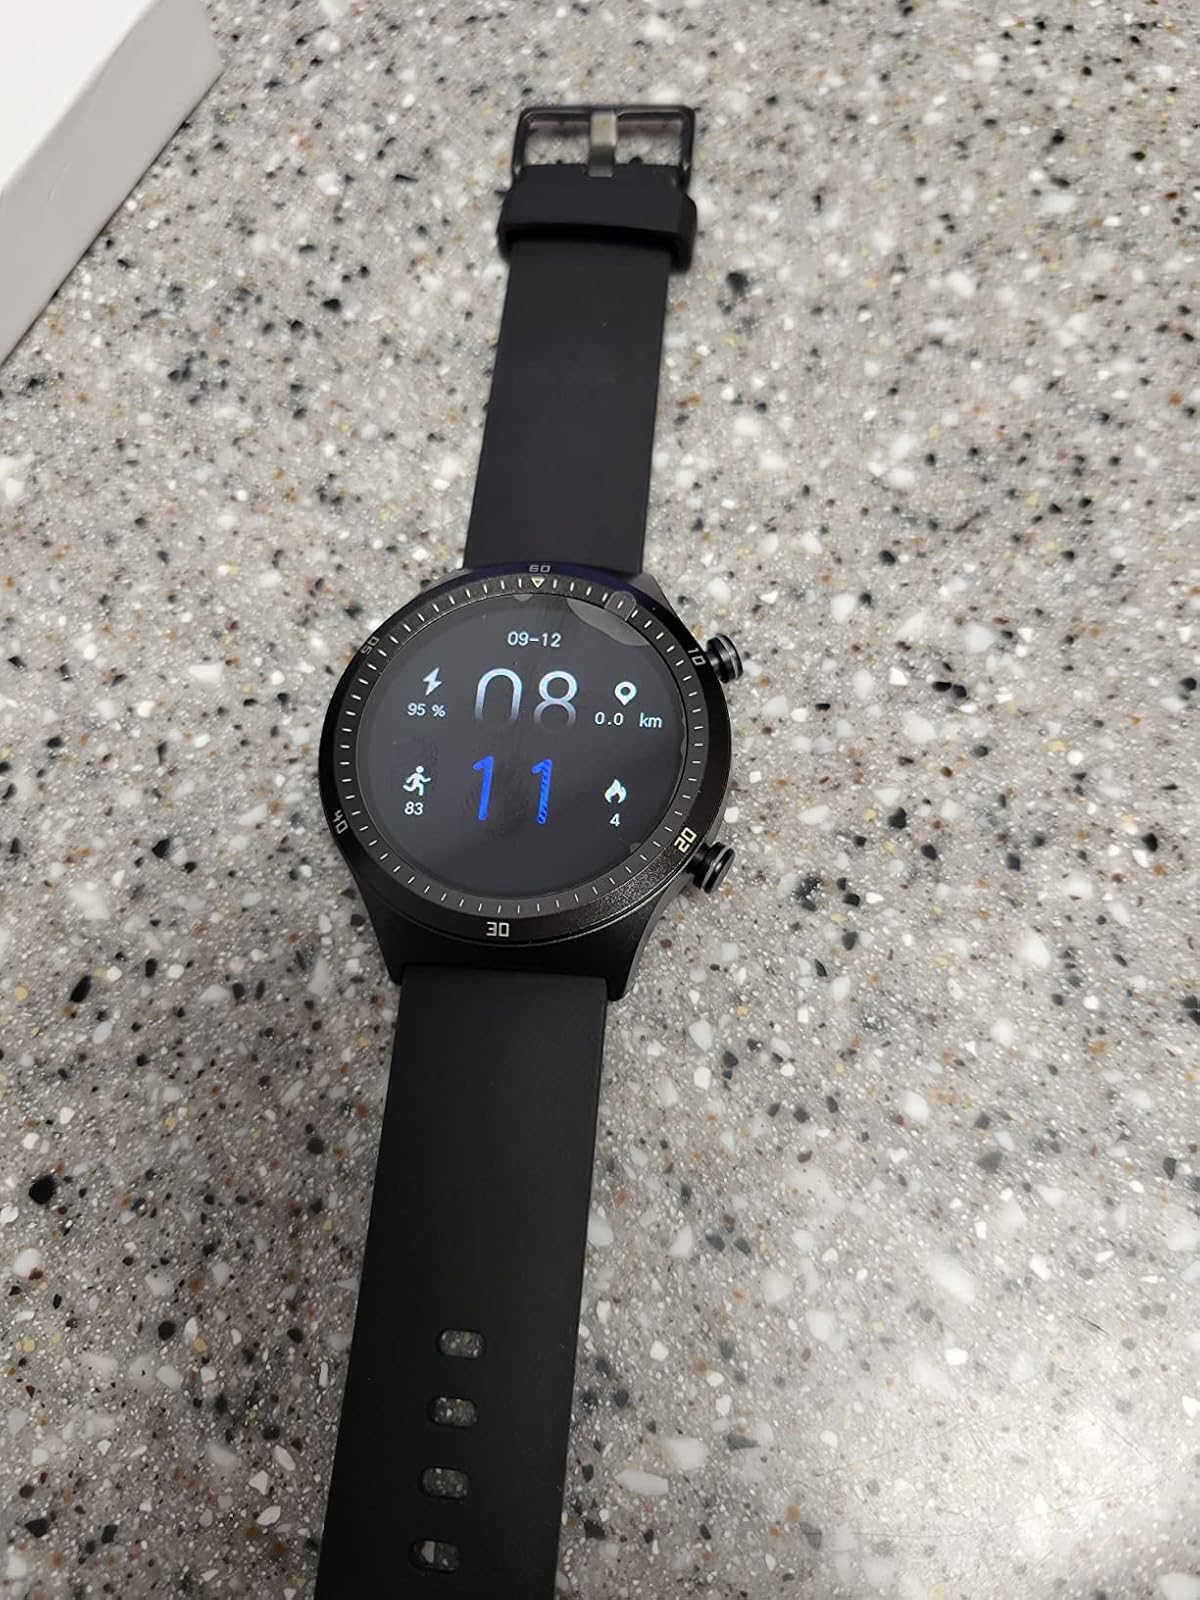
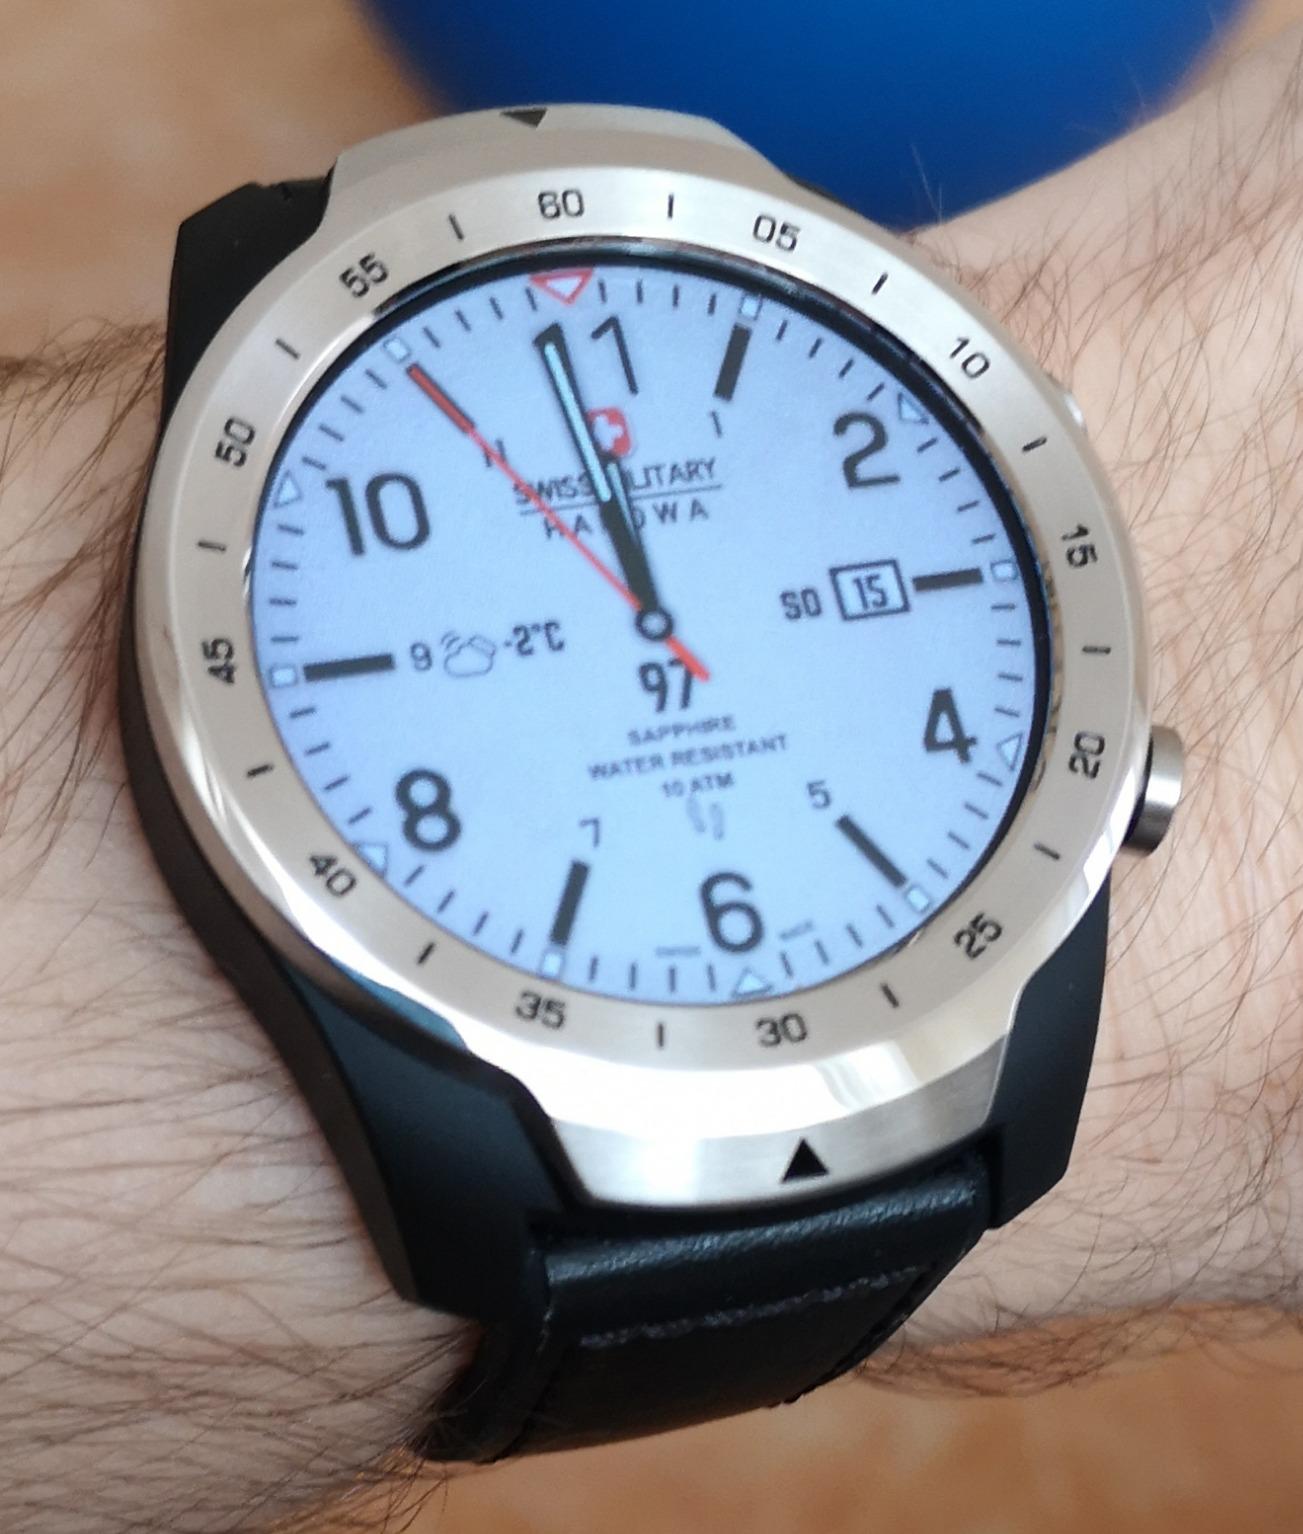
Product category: smartwatch
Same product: no